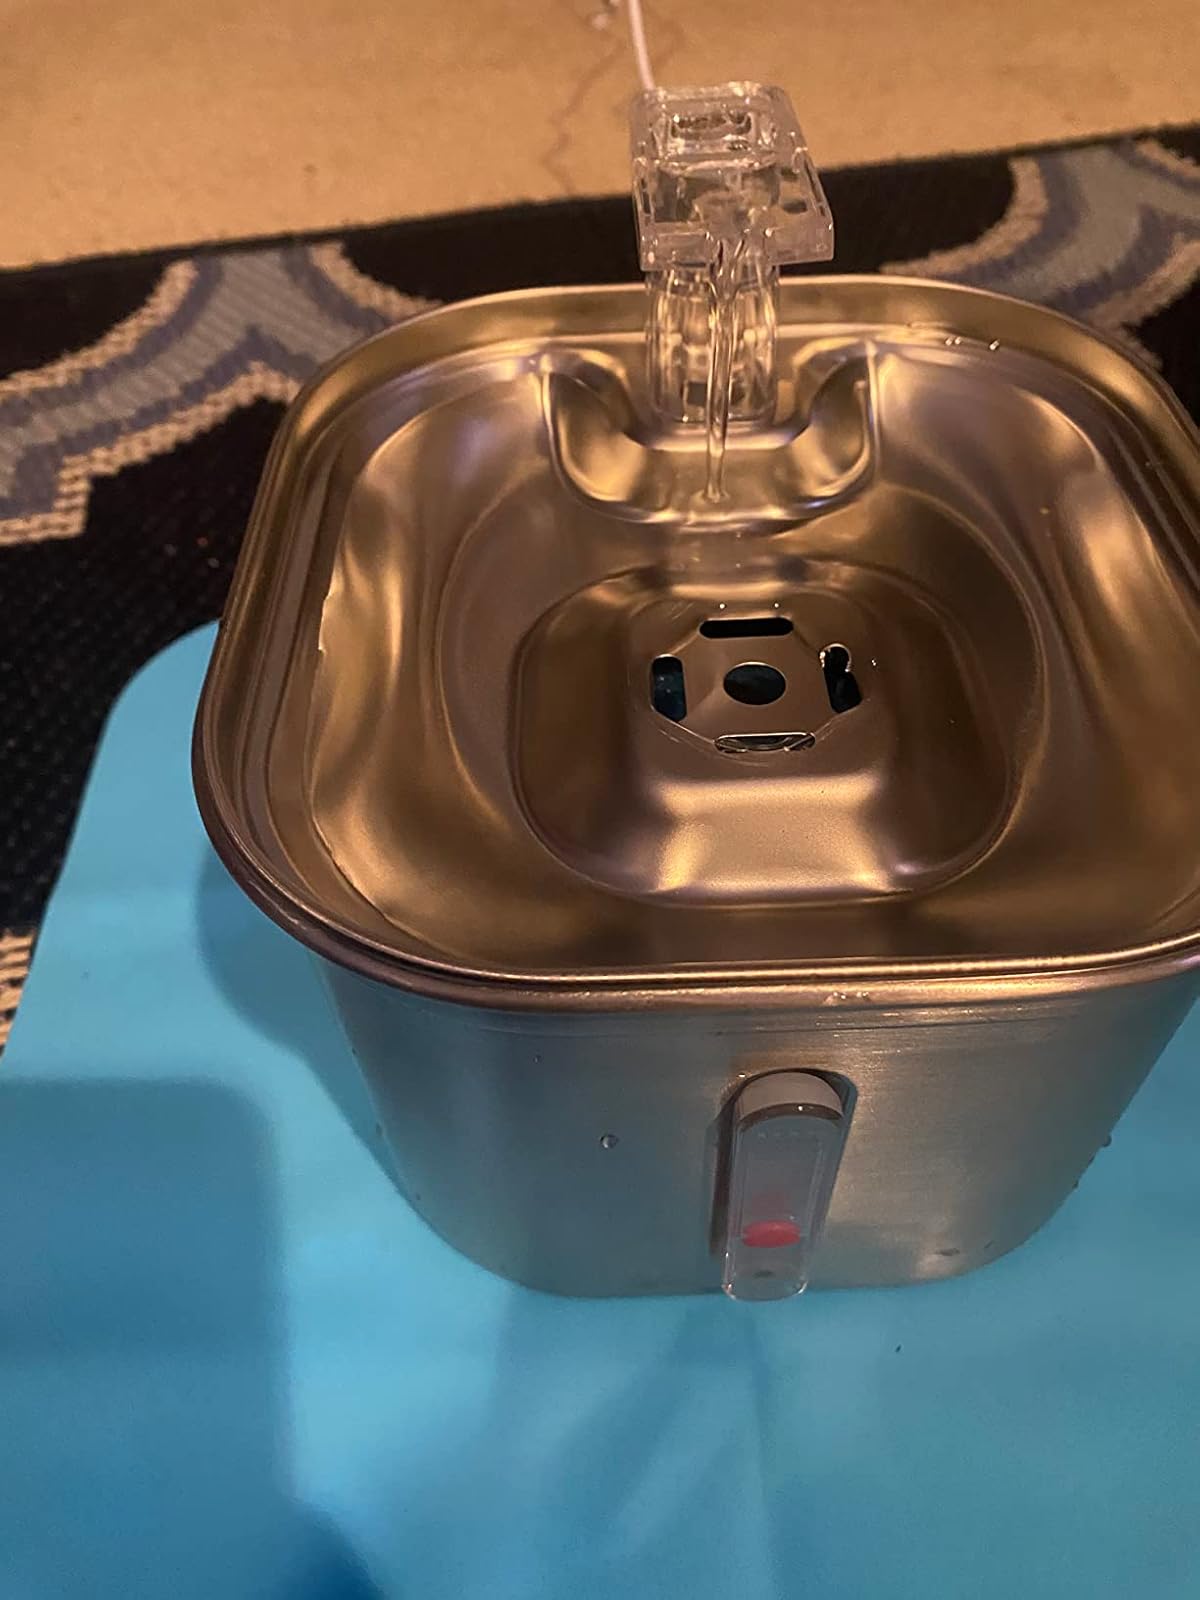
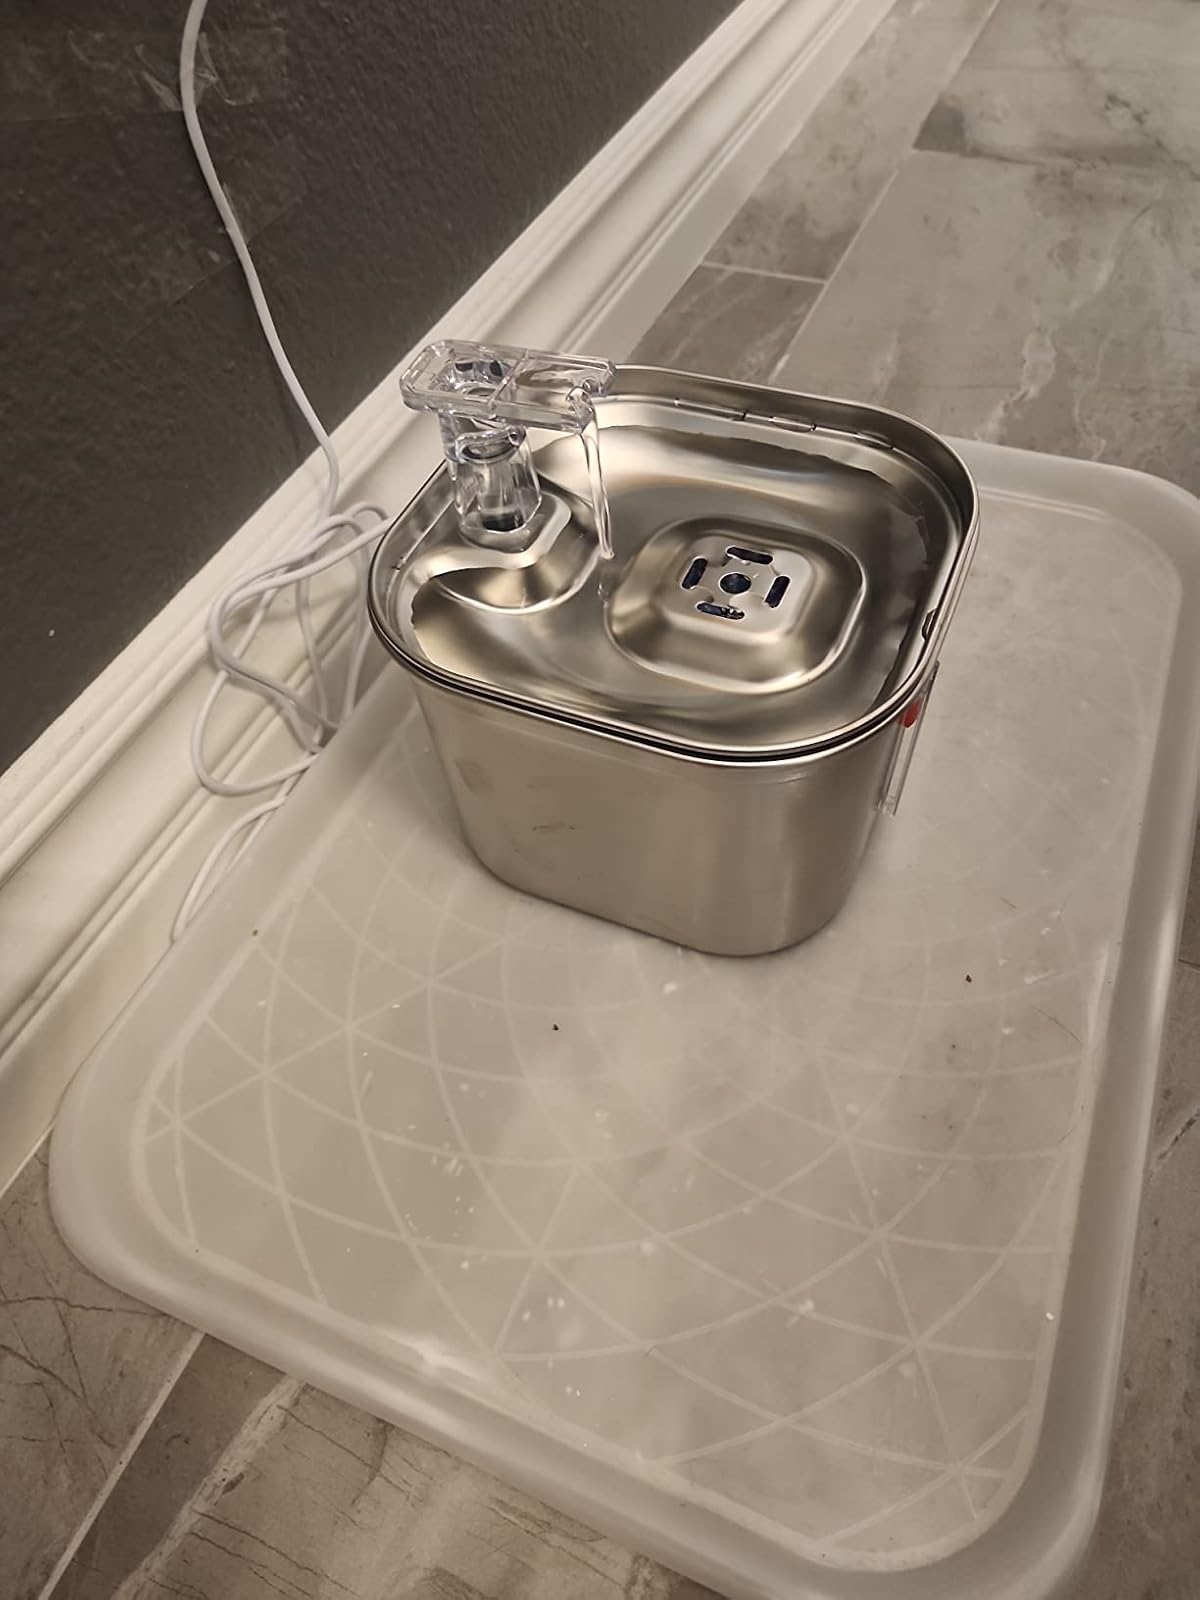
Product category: items_bowl
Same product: yes